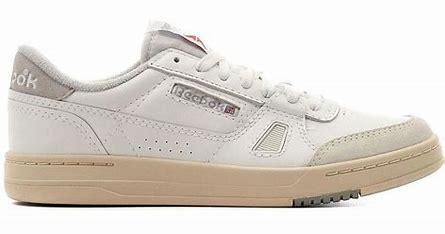
Brand: Reebok
Model: LT Court